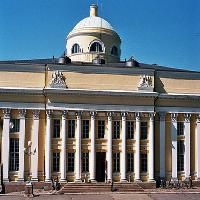
Weather: sun or clear